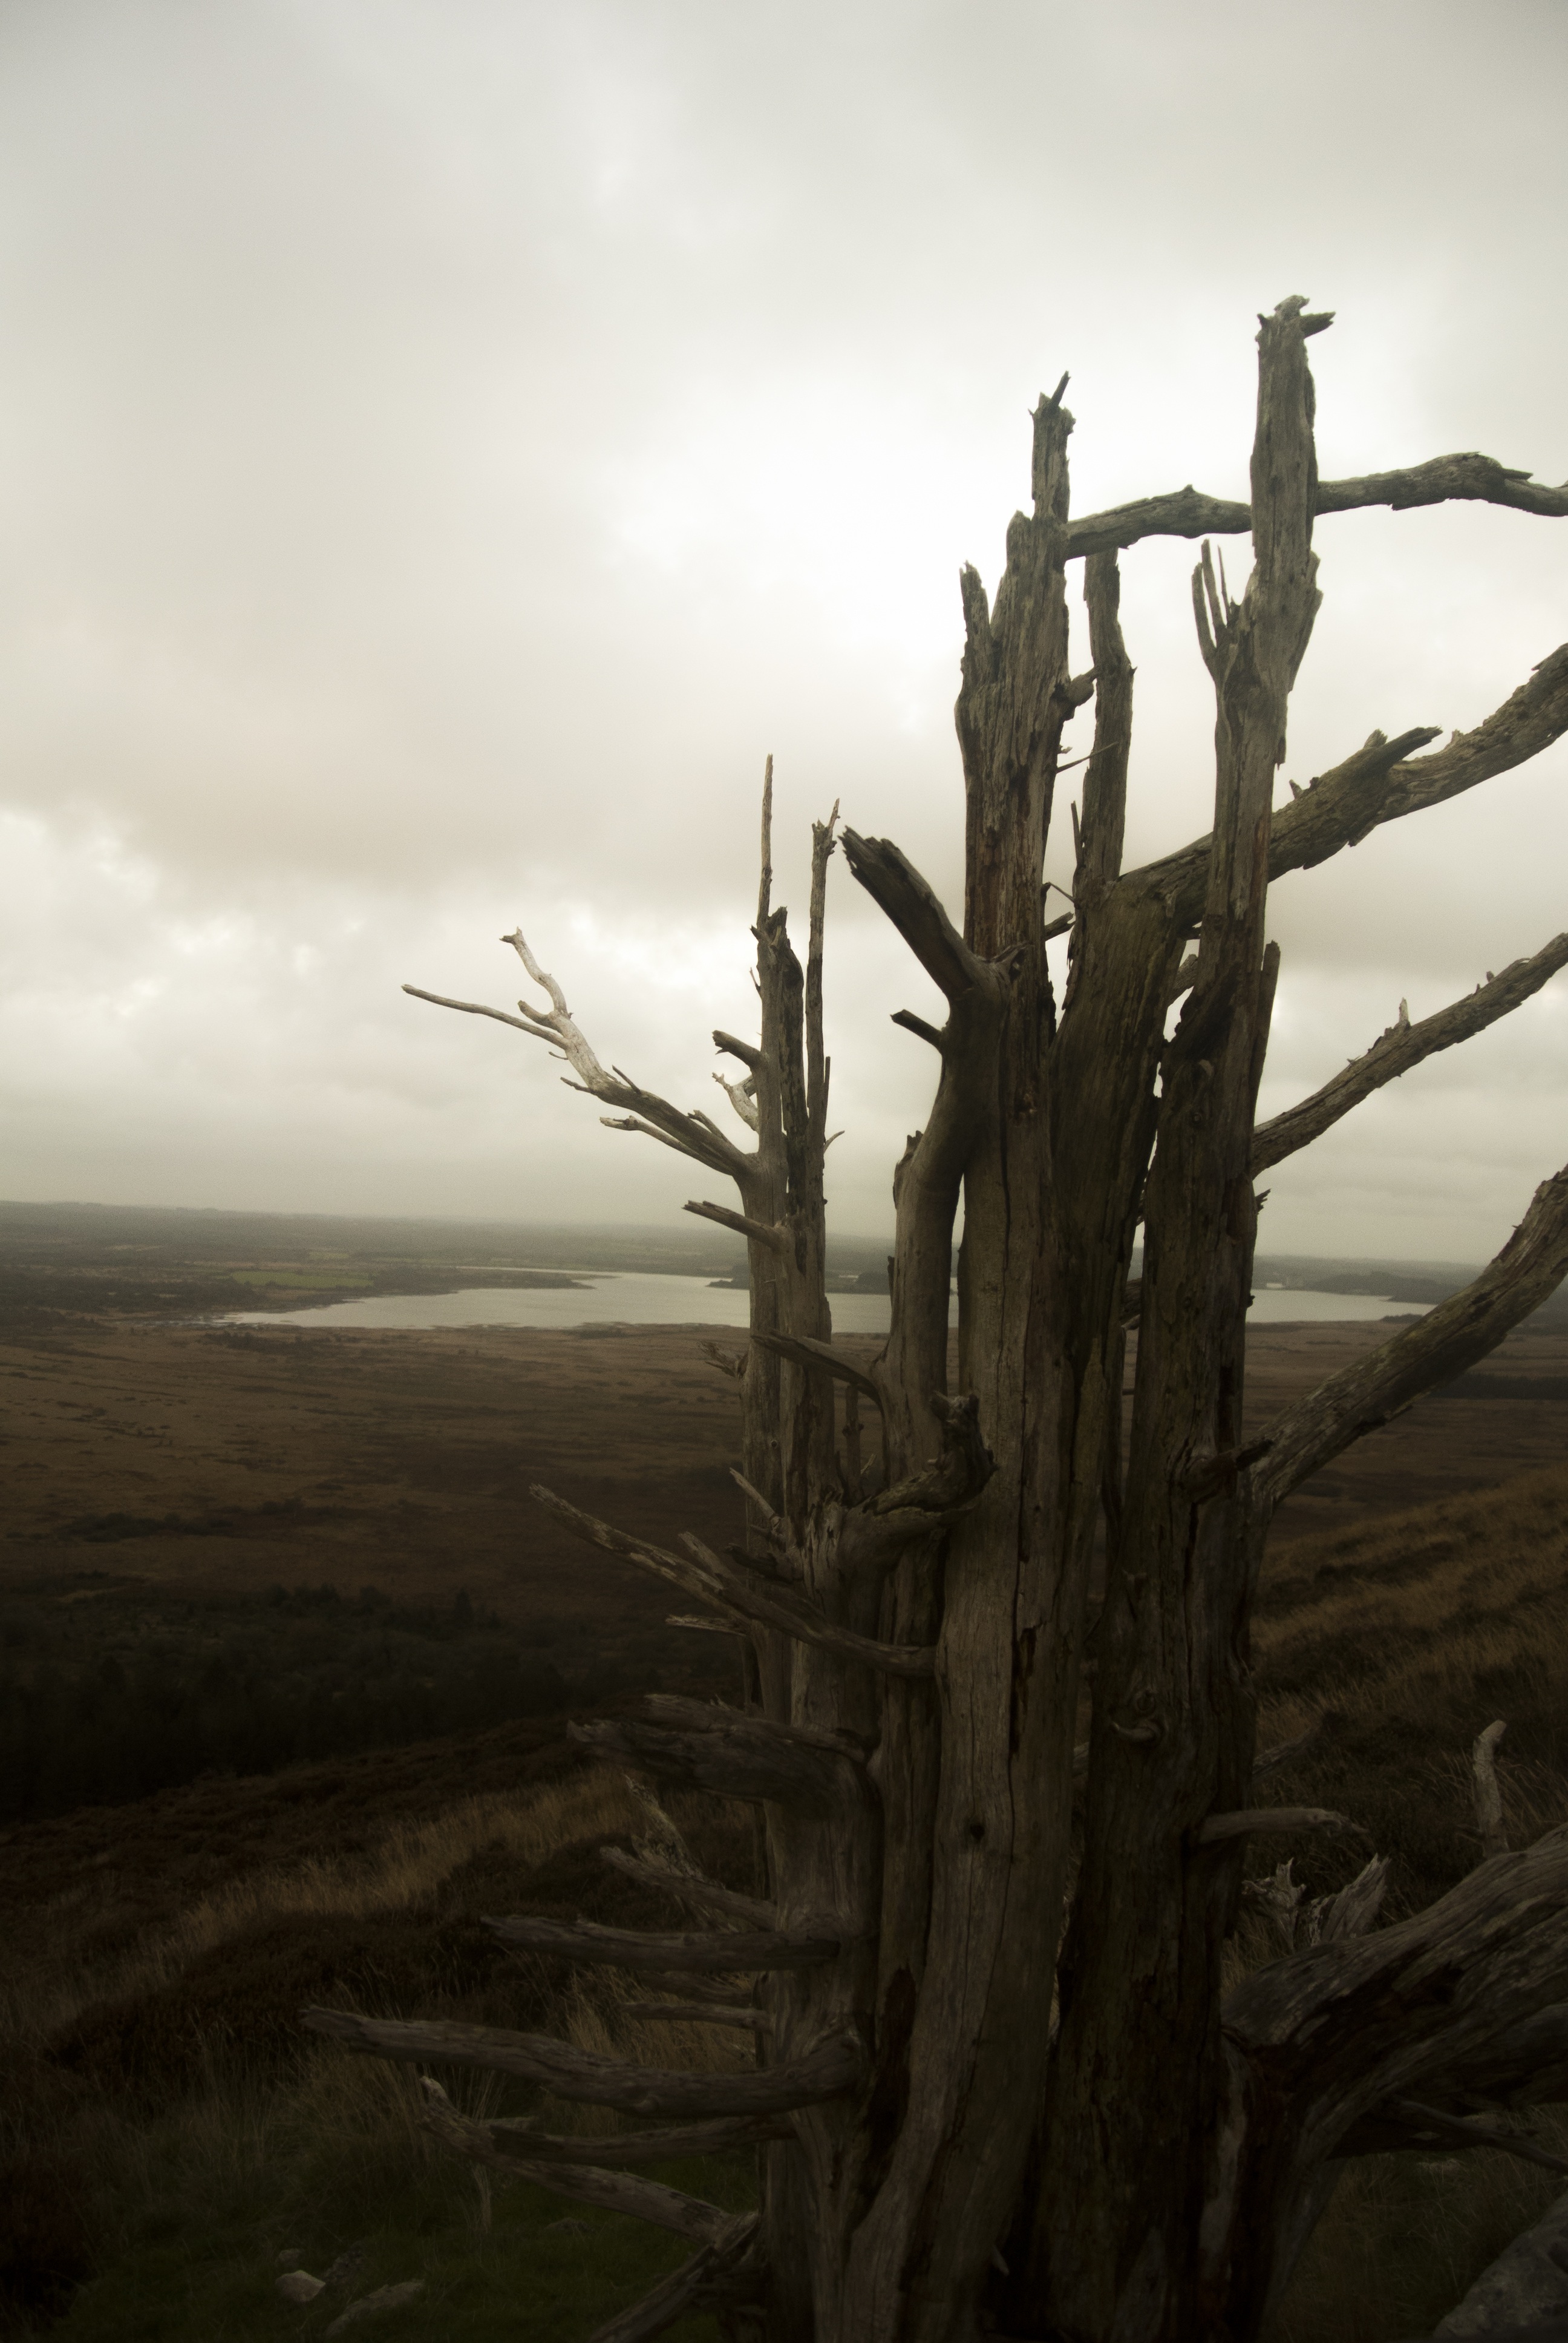
landscape, tree, nature, grass, horizon, wilderness, mountain, cloud, sky, wood, sunset, mist, field, sunlight, morning, hill, lake, wind, trunk, old, evening, reflection, darkness, dead tree, sad, sepia, habitat, brittany, natural environment, atmospheric phenomenon, woody plant